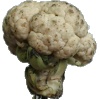
Label: Cauliflower 1